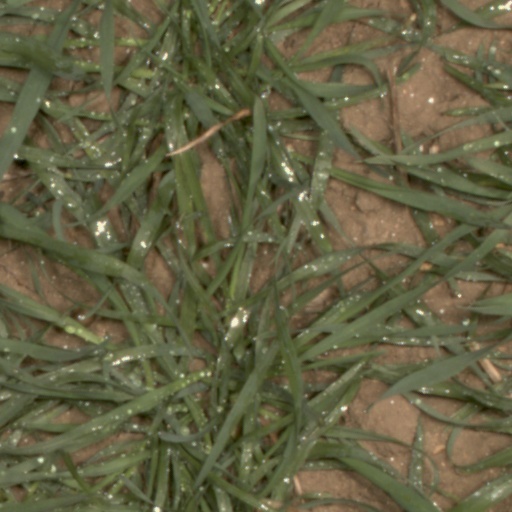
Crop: wheat